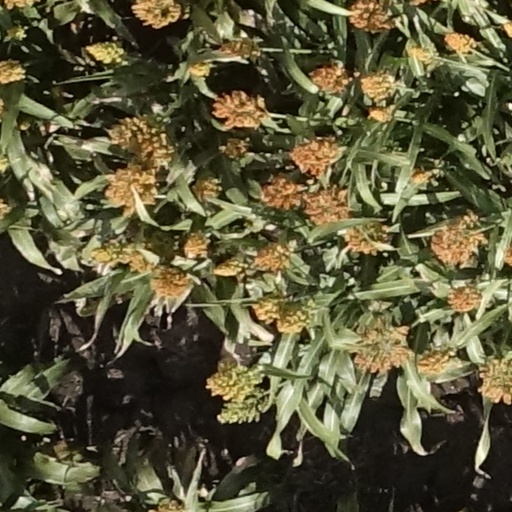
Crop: sorghum